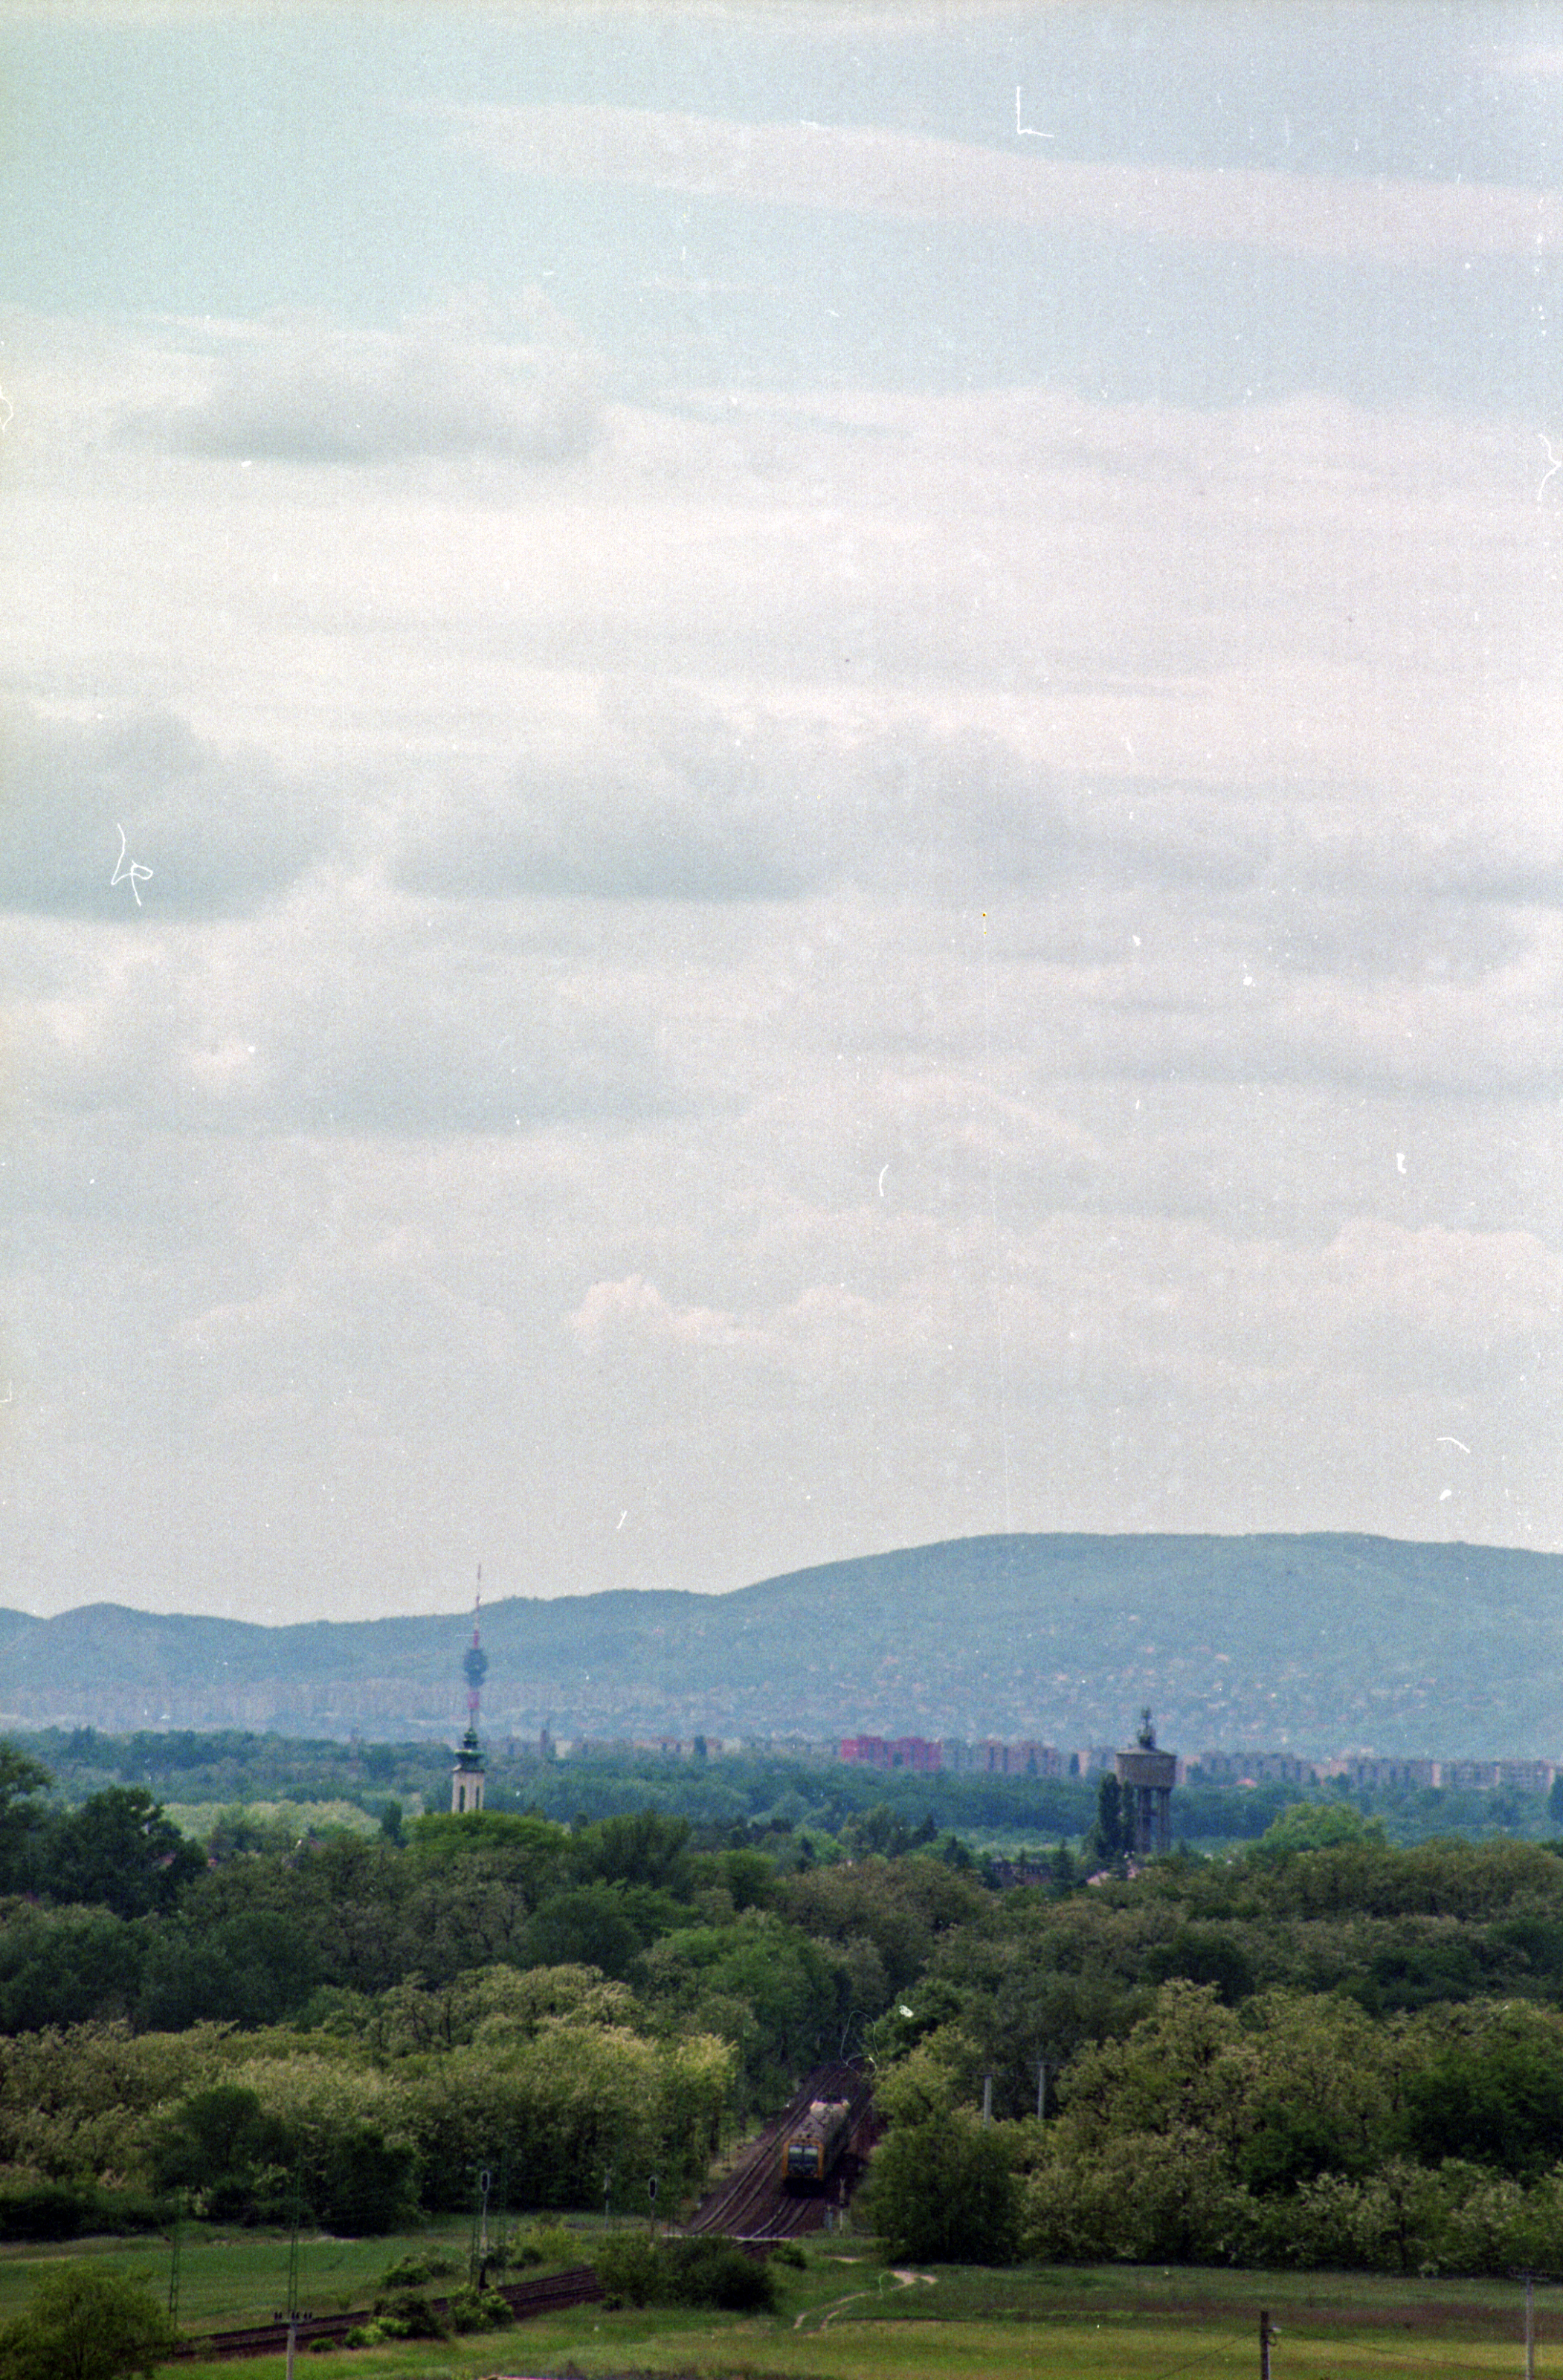
landscape, sea, tree, nature, horizon, mountain, cloud, sky, field, morning, hill, plain, rural area, atmospheric phenomenon, atmosphere of earth, mountainous landforms